Marylebone

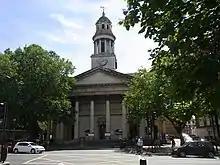
St Marylebone Church

In the 17th century, under the influence of names like Mary-le-Bow, the French-derived preposition "le" appeared midway in the parish name, and eventually "St Mary-le-bourne" became St Marylebone. Other spelling iterations include "Mariburn", "Marybone", and in Samuel Pepys' diary, "Marrowbone". The suggestion that the name derives from "Marie la Bonne", or "Mary the Good", is not substantiated.